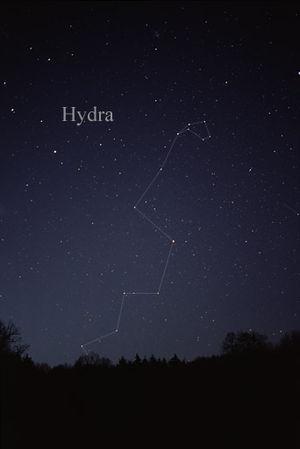
L'Hydre est la plus vaste et la plus longue des 88 constellations, s'étendant sur plus de 1 300 degrés carrés. La tête de l'Hydre se trouve au sud du Cancer et son corps sinueux s'étend jusqu'à la Balance. Malgré sa taille, elle ne contient que deux étoiles réellement brillantes.